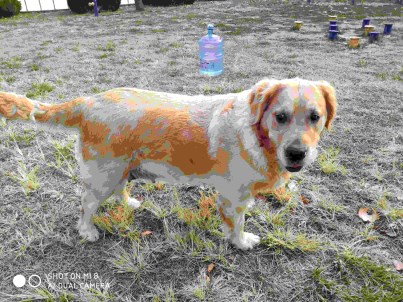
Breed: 5355-n000126-golden_retriever